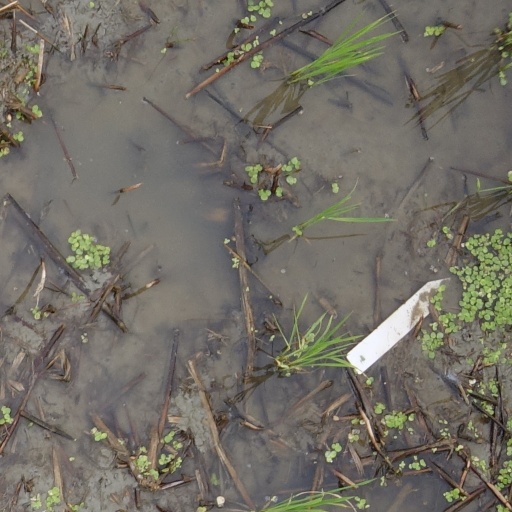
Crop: rice